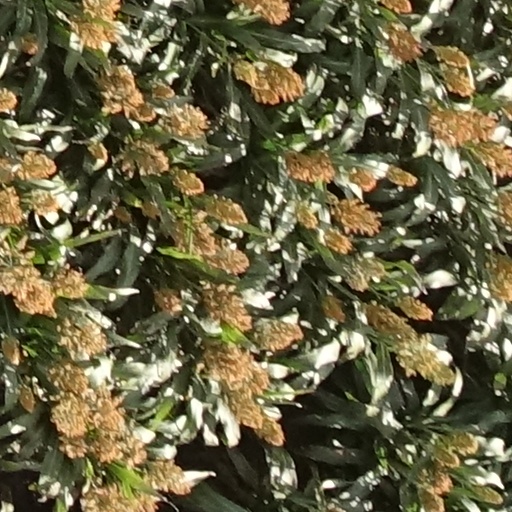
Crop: sorghum